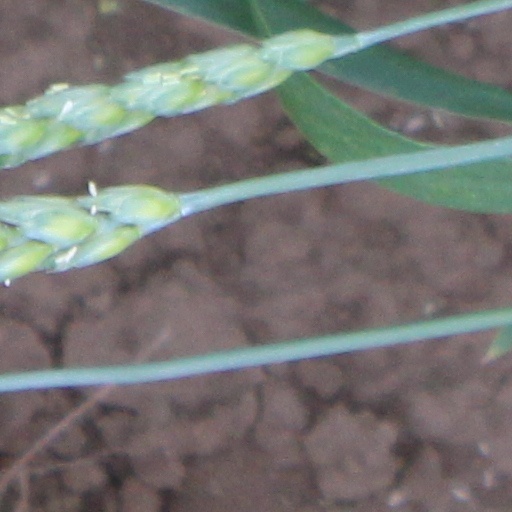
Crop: wheat